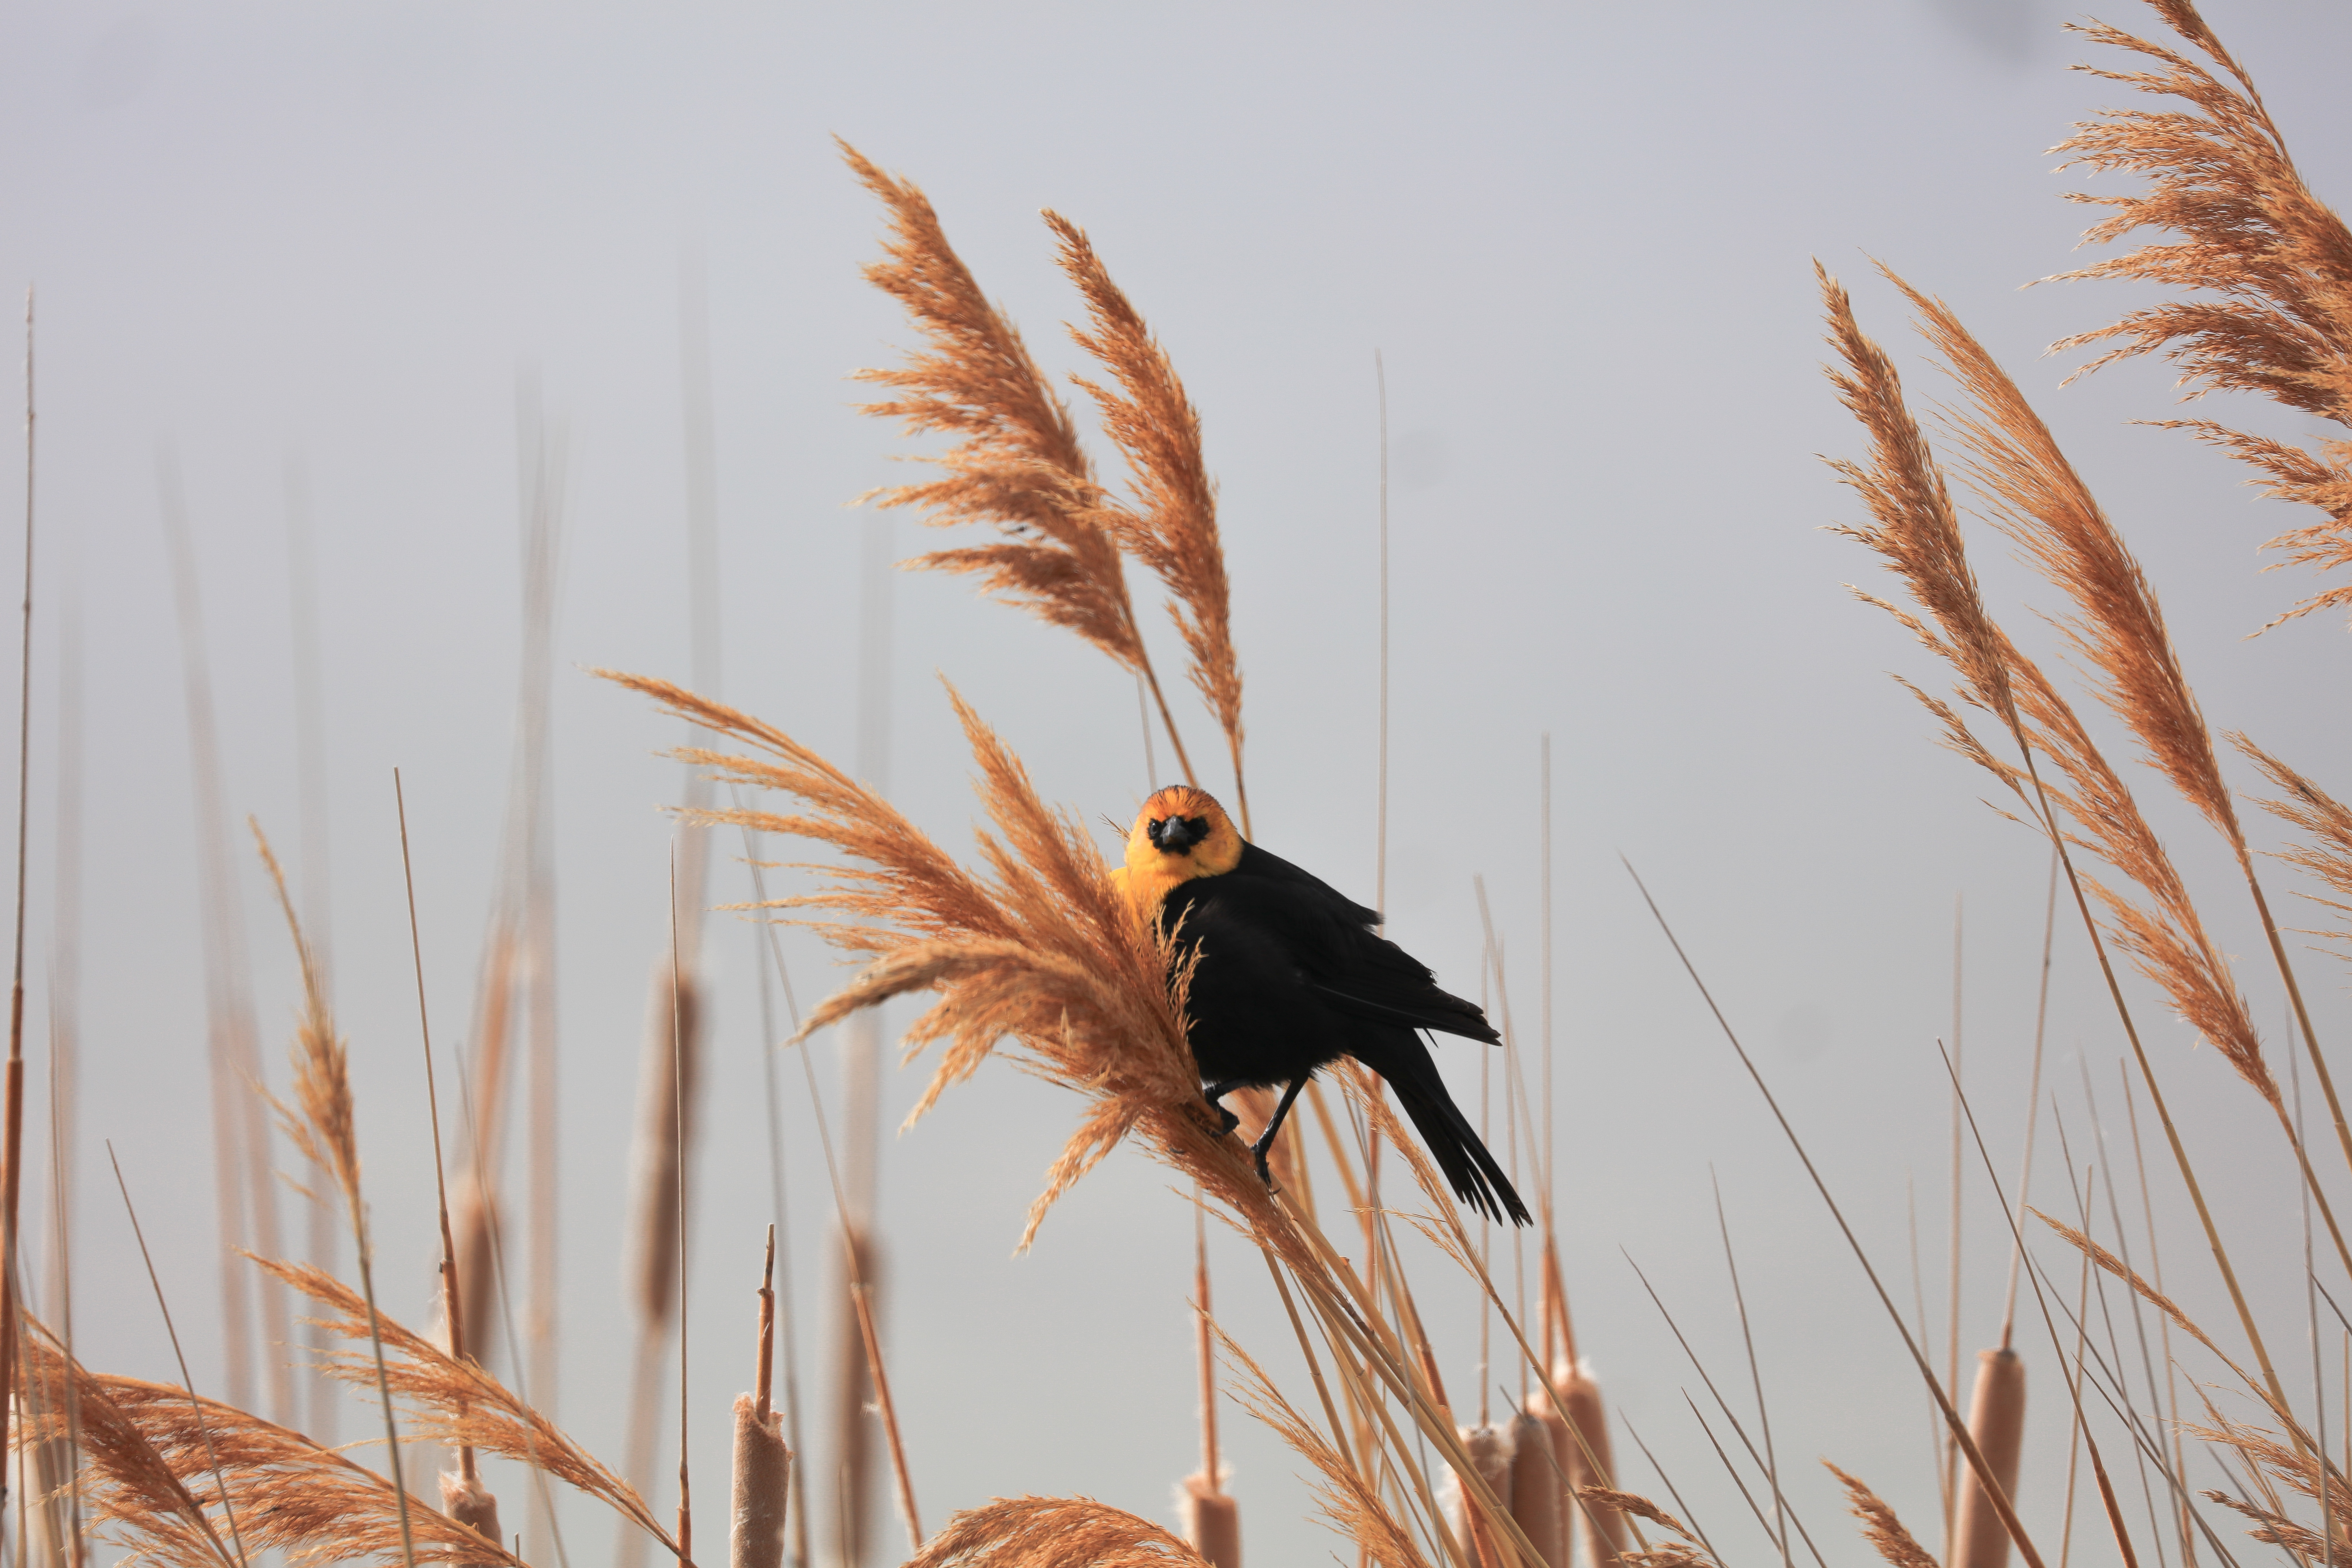
nature, grass, branch, bird, plant, field, wheat, sunlight, flower, animal, food, autumn, agriculture, close up, flowering plant, grass family, land plant, phragmites